Girls' School (1938 film)

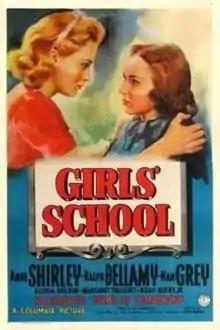
Theatrical poster

Girls' School is a 1938 American teen drama film starring Anne Shirley. The film was directed by John Brahm and based upon a Tess Slesinger story. Morris Stoloff and Gregory Stone were nominated for the Academy Award for Best Music, Scoring.